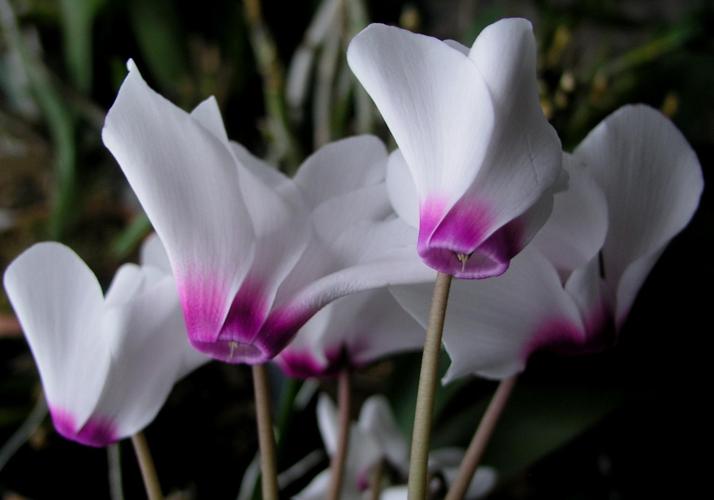
Label: cyclamen